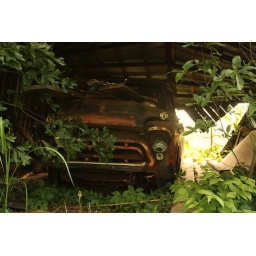
Clarksville, TN. This truck was found in a small barn in the middle of a field on the outskirts of town.